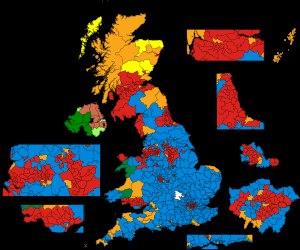
Les circonscriptions électorales du Royaume-Uni sont des divisions électorales employées pour l'élection des membres de la Chambre des communes, ainsi que d'organismes locaux : le Parlement écossais, l'Assemblée nord-irlandaise, l'Assemblée nationale de Galles et l'Assemblée de Londres.
Les élections générales britanniques ont eu lieu le 6 mai 2010, après la dissolution du Parlement par la reine Élisabeth II, sur demande du Premier ministre Gordon Brown, le 12 avril 2010. Ce scrutin renouvelle les 650 membres de la Chambre des communes, la chambre basse du Parlement du Royaume-Uni. Les députés sont élus au scrutin uninominal majoritaire à un tour : dans chaque circonscription, le candidat ayant le plus de voix est élu en toutes circonstances.